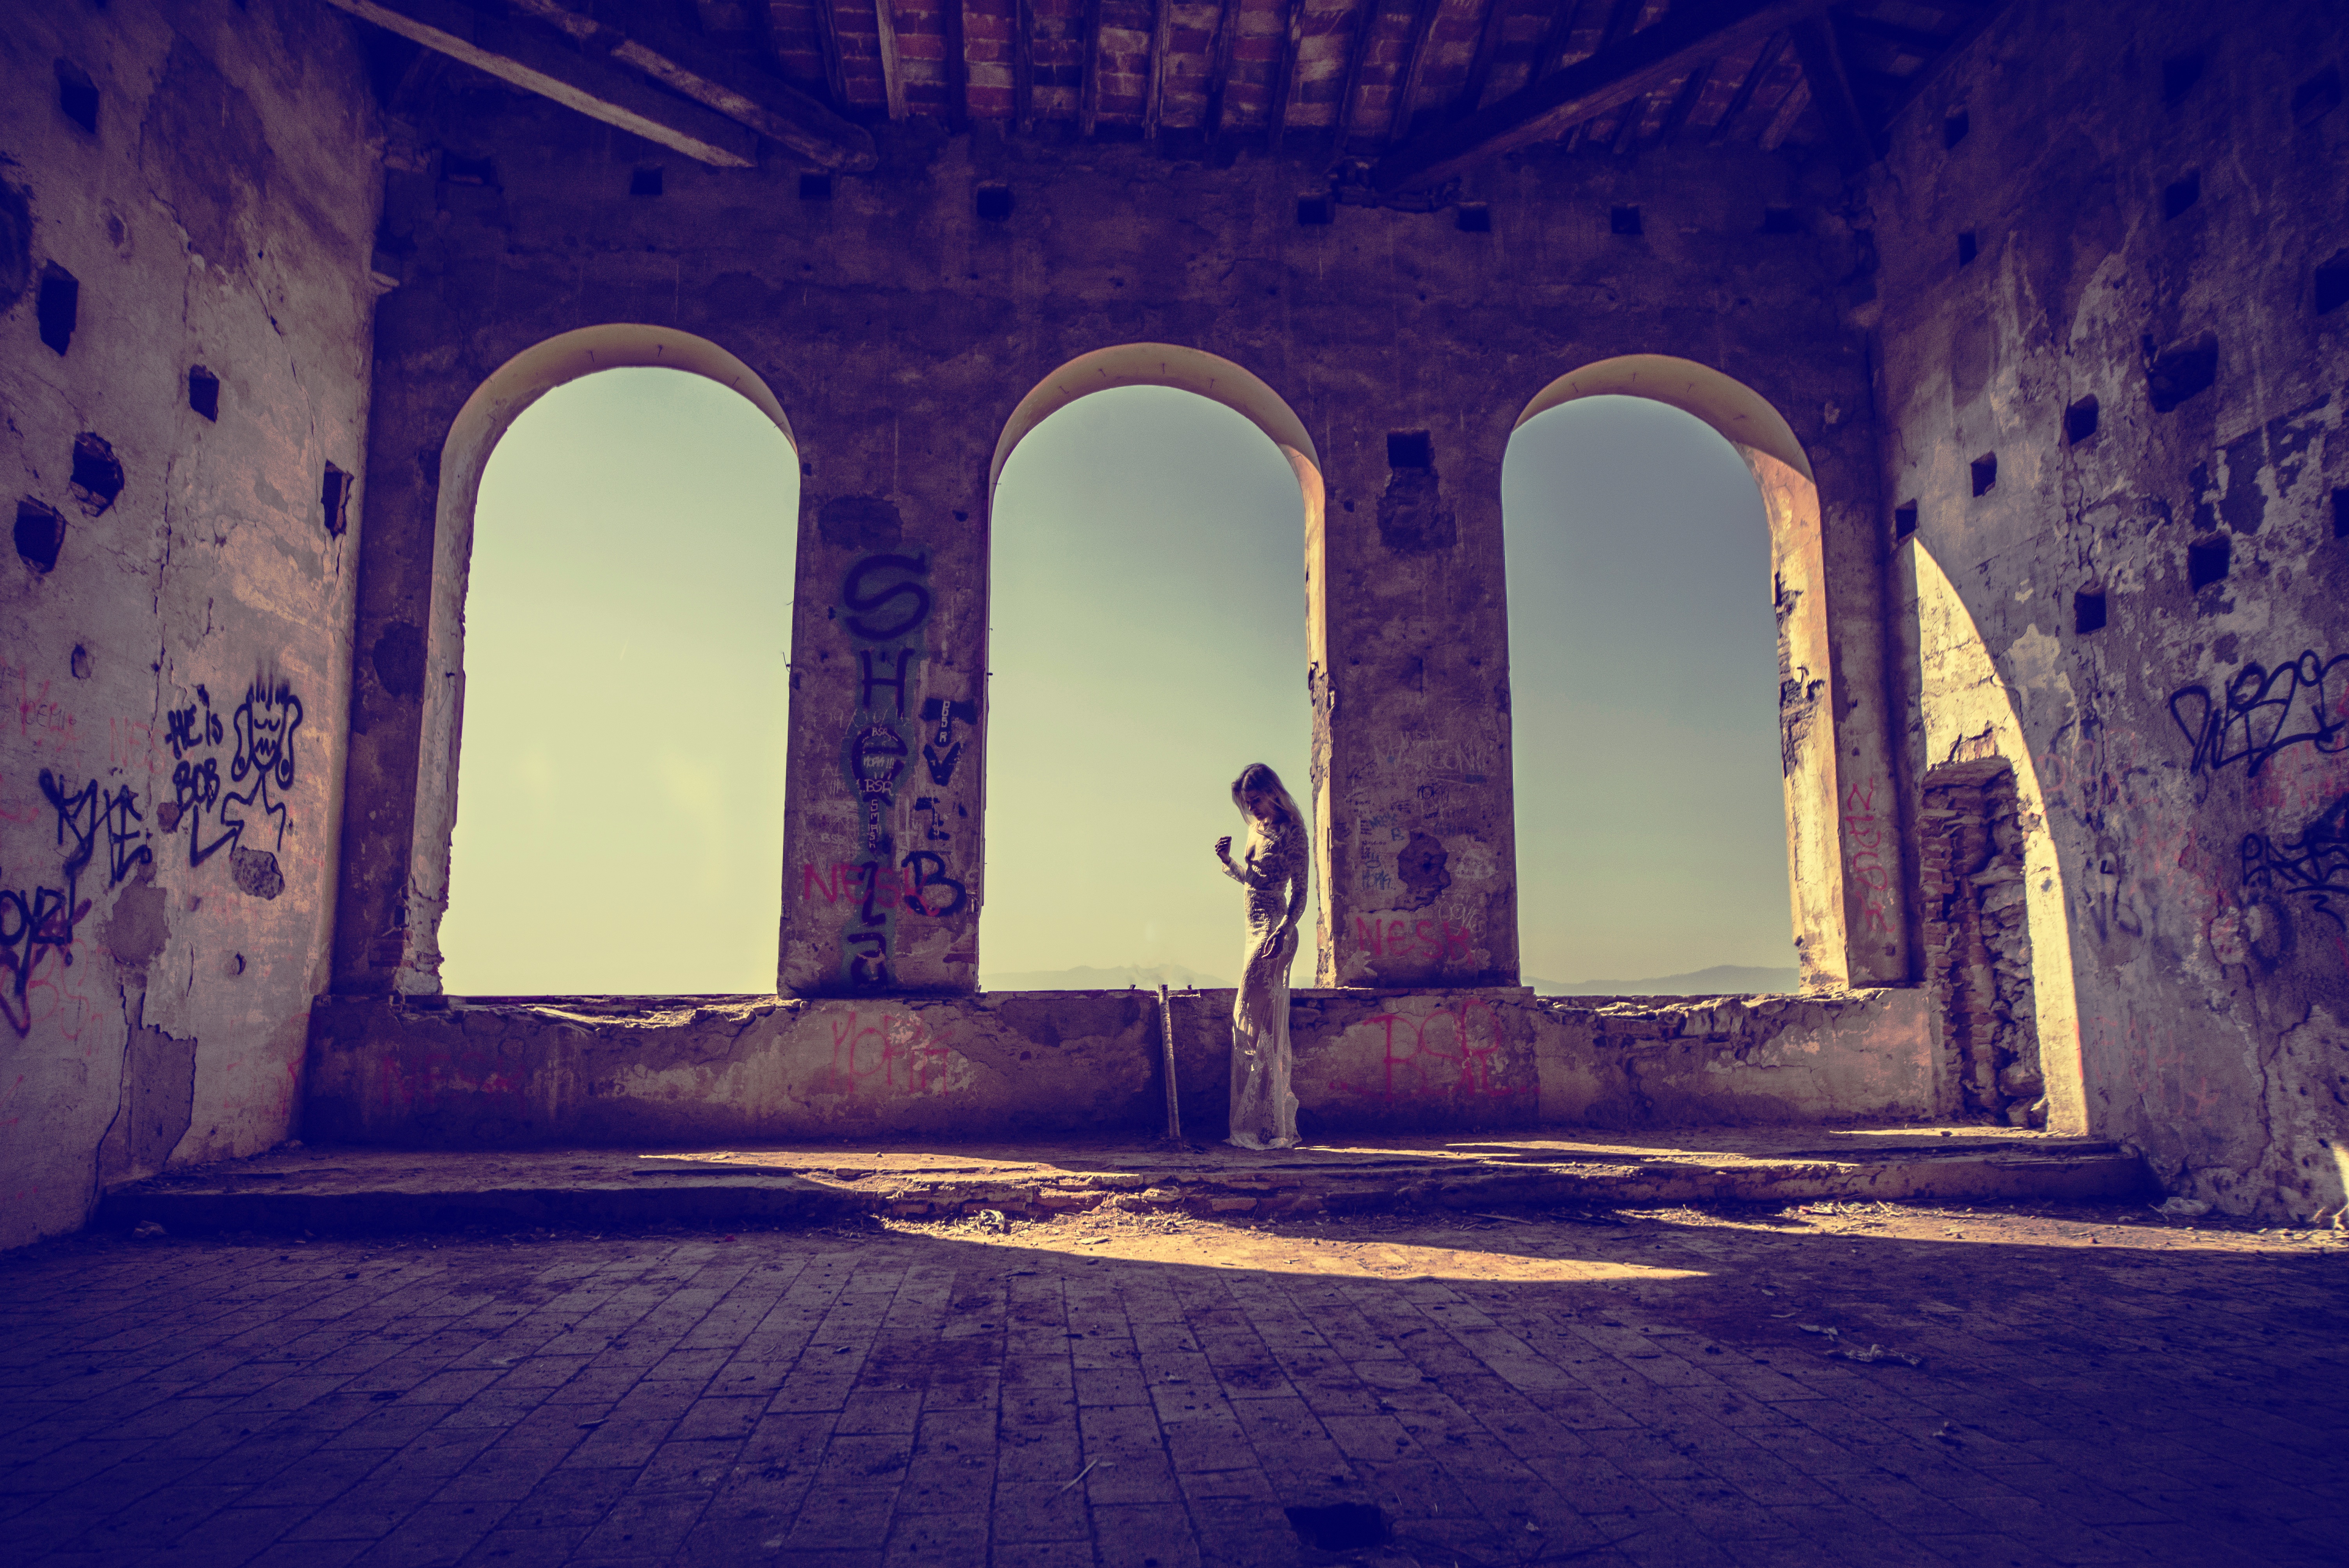
light, architecture, woman, night, sunlight, window, wall, female, arch, color, darkness, blue, ruin, lady, temple, ruins, shape, ancient history